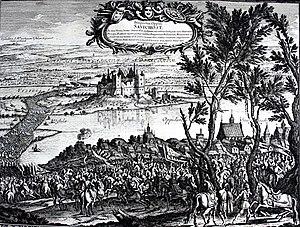
Georges II Rákóczi de Felsővadász, né le 30 janvier 1621 à Sárospatak et mort le 7 juin 1660 à Nagyvárad, fut prince de Transylvanie de 1648 à 1657 puis de 1658 à 1659 et enfin prétendant de 1659 à 1660.